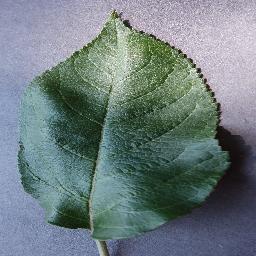
Label: Apple___healthy